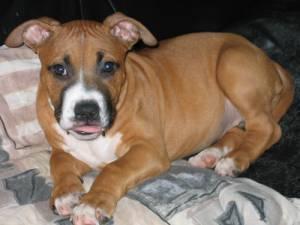
american pit bull terrier